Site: brandenburg
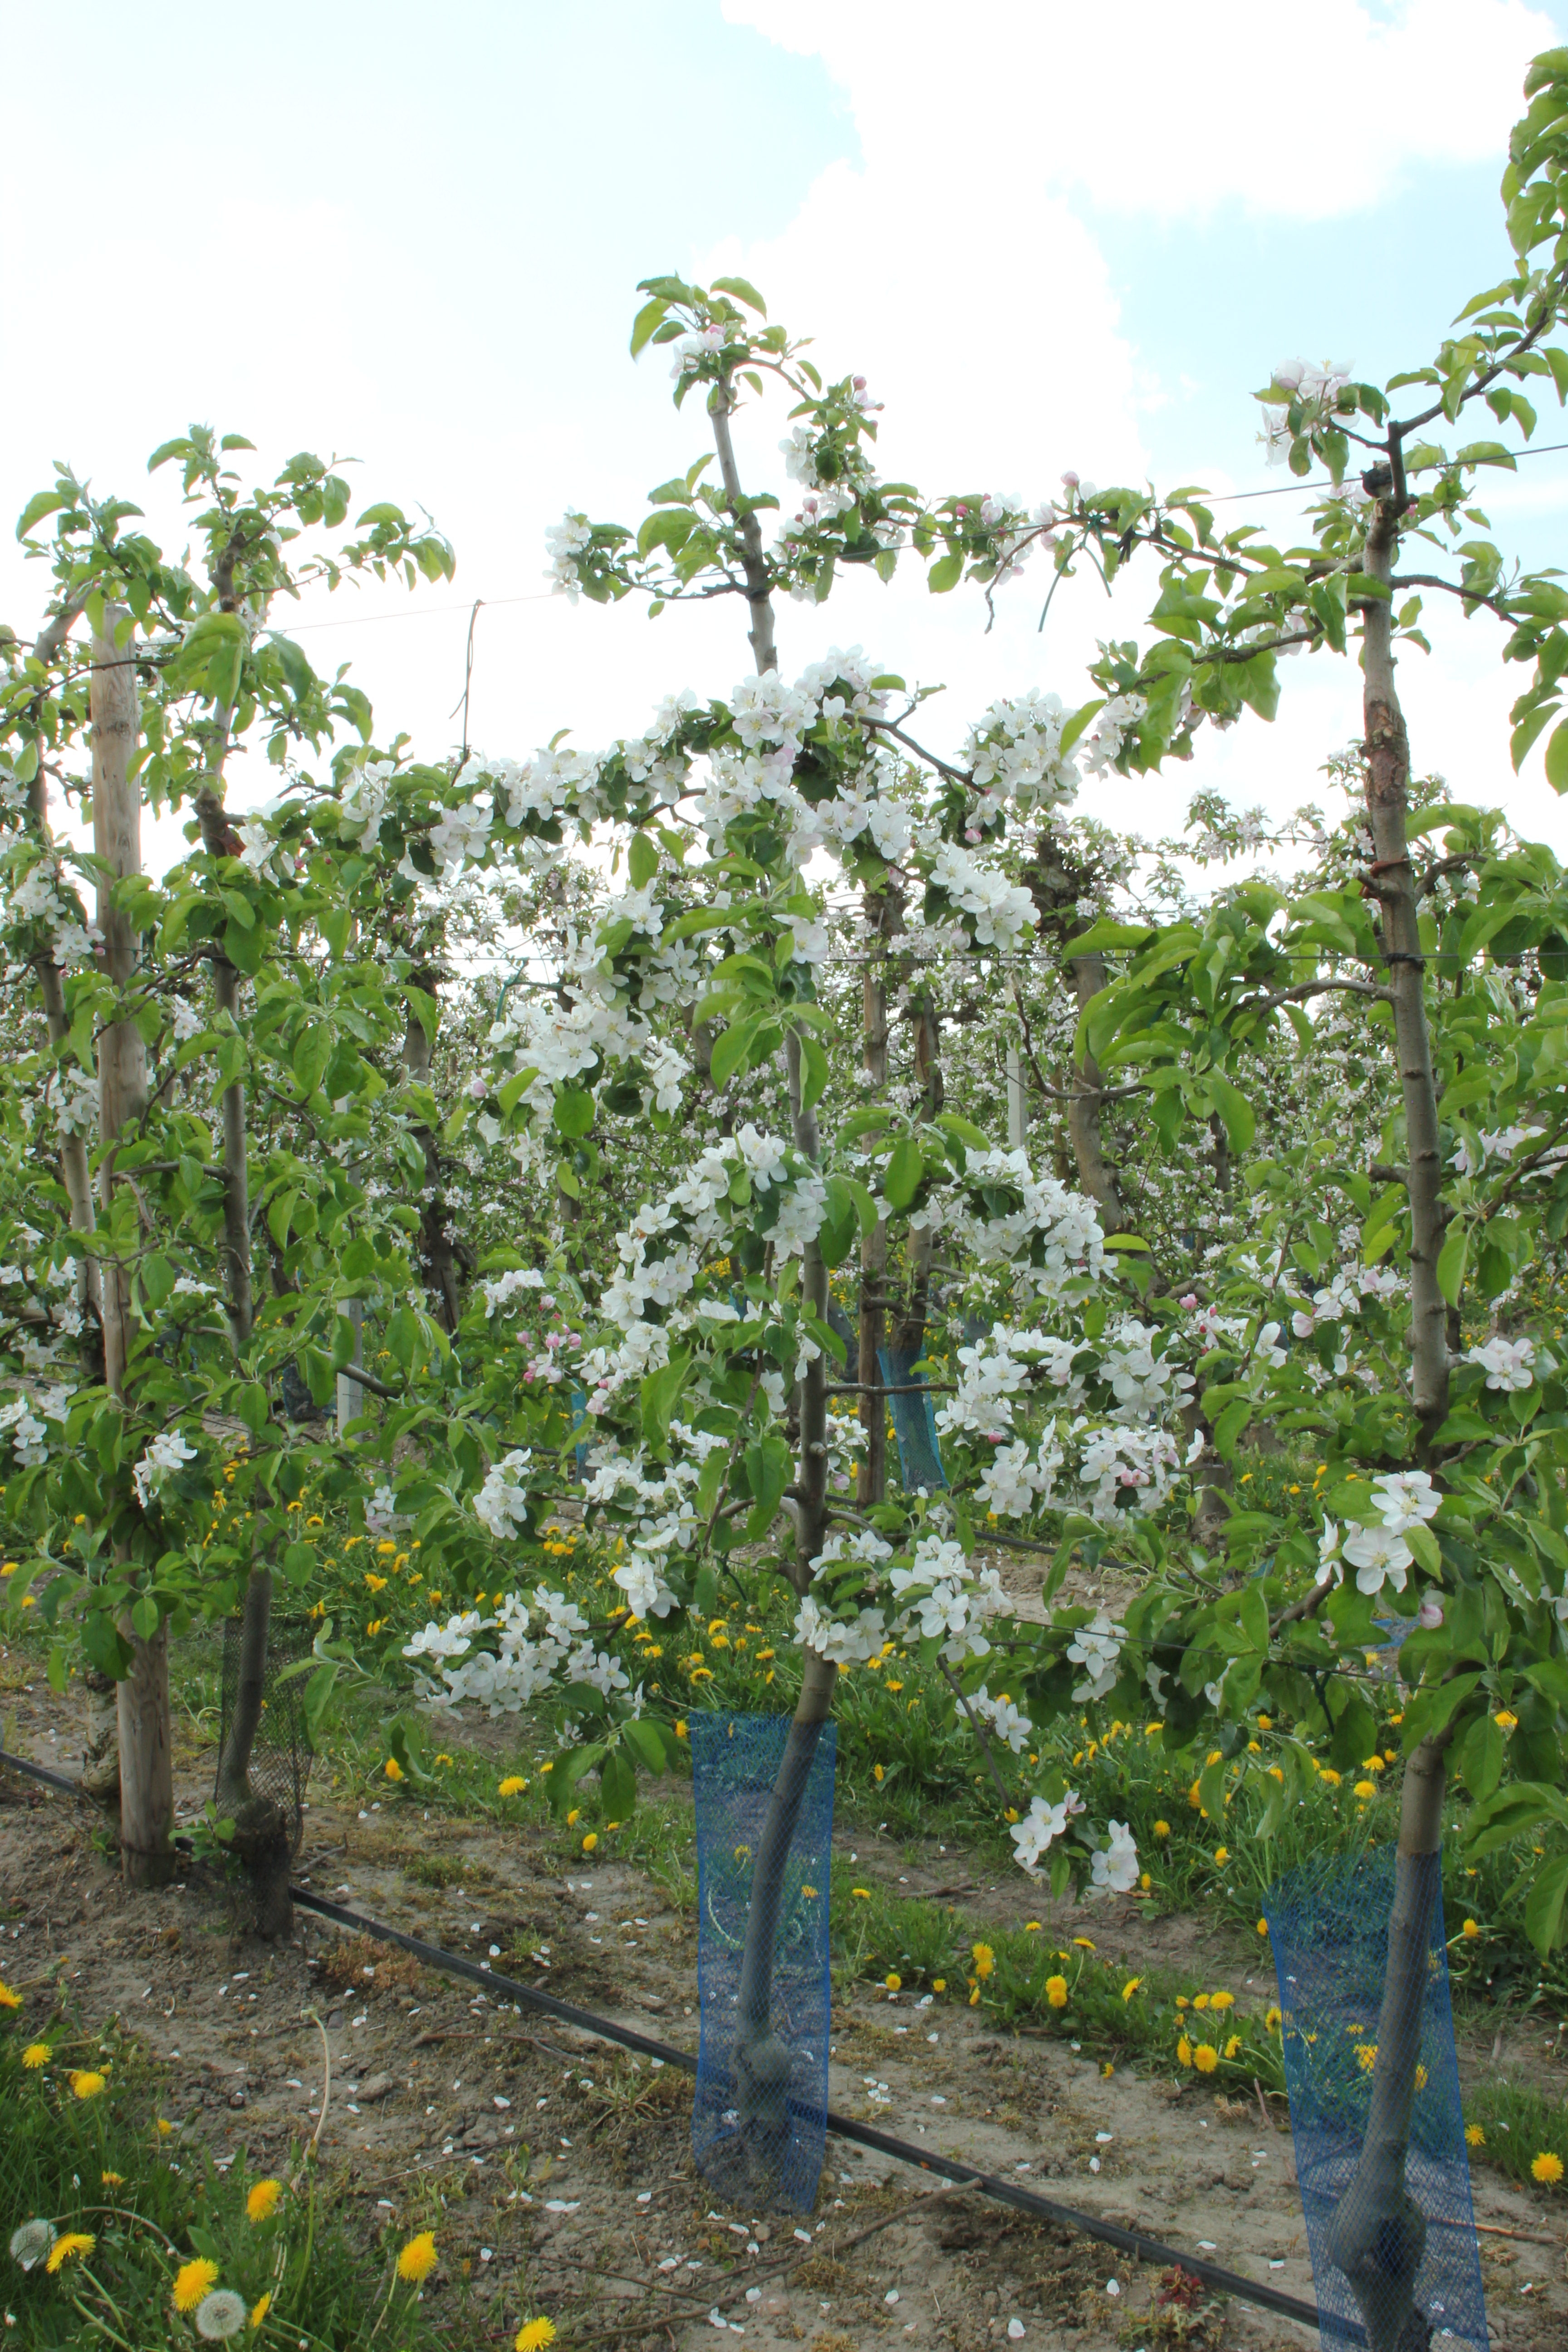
Growth stage (BBCH 65): Flowering